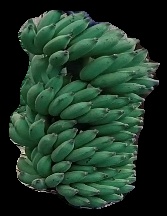
Variety: elakki-bale
Grade: grade1